PGA Tour 2K23

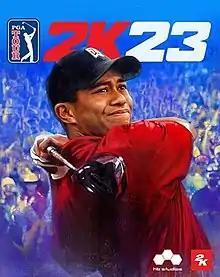
Cover art featuring Tiger Woods

PGA Tour 2K23 is a sports video game developed by HB Studios and published by 2K for Microsoft Windows, PlayStation 4, PlayStation 5, Xbox One and Xbox Series X/S. It is the fifth installment of the "PGA Tour 2K" series and first game in the series to feature the Top of the Rock golf course as bonus content.